Jose de los Reyes

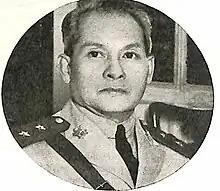
Photograph from "Cornejo's Commonwealth Directory of the Philippines", 1939

Jose de los Reyes was a Filipino military officer who served as the first Chief of Staff in acting capacity appointed by President Manuel L. Quezon in 1936. He served in acting capacity while waiting for the assumption of General Paulino Santos the original choice of President Quezon who was still completing his term as Director of Bureau of Corrections.